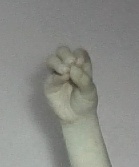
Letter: ha